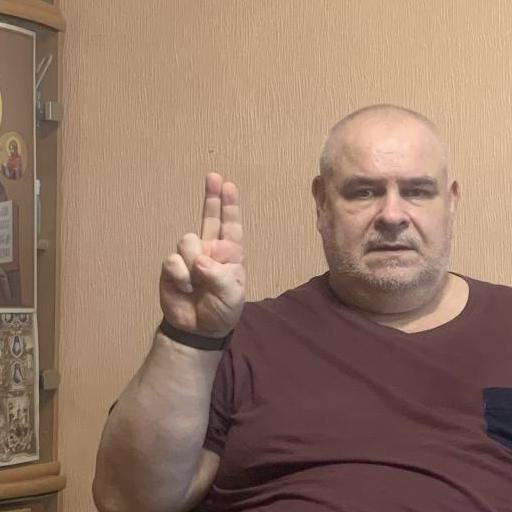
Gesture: two_up